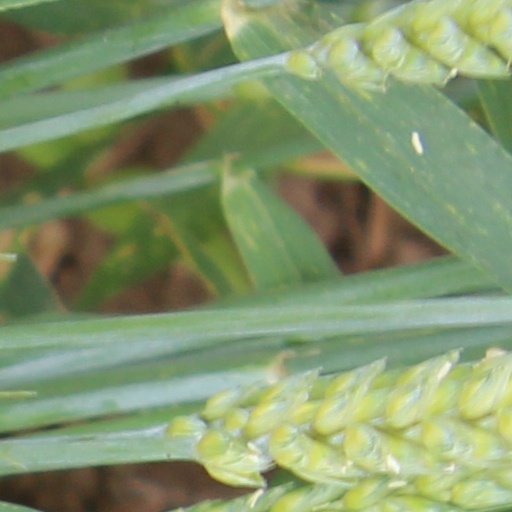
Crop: wheat